Shishman (son of Michael Shishman)

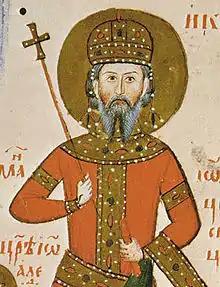
A miniature of Ivan Alexander.

Following the death of the Byzantine emperor Andronikos III Palaiologos in June 1341, Shishman arrived at Constantinople. Hearing of this, Ivan Alexander sent envoys to Constantinople, demanding that the Byzantine government extradite Shishman, whom he described as "his greatest enemy," citing existing treaty obligations and threatening war. The regent and future emperor John Kantakouzenos responded by convening a meeting of the senate, under the presidency of Patriarch John XIV Kalekas, to discuss the matter. The discussion failed to yield a consensus, and the Patriarch suggested that Shishman should seek refuge in Hagia Sophia. At a subsequent meeting of the senate, the Bulgarian envoys behaved insolently, and the empress Anna of Savoy instructed John Kantakouzenos to respond. He stated that it was not appropriate for the emperor to surrender refugees to their enemies, and that unless Ivan Alexander gave up his demands and maintained the peace, the Byzantines would bring Shishman by ship up the Danube to Vidin and cause a civil war in Bulgaria, or John Kantakouzenos himself would invade Bulgaria by land with Shishman in tow.